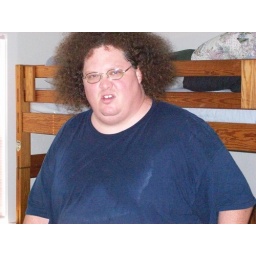
Keith at the beach house in Galveson.